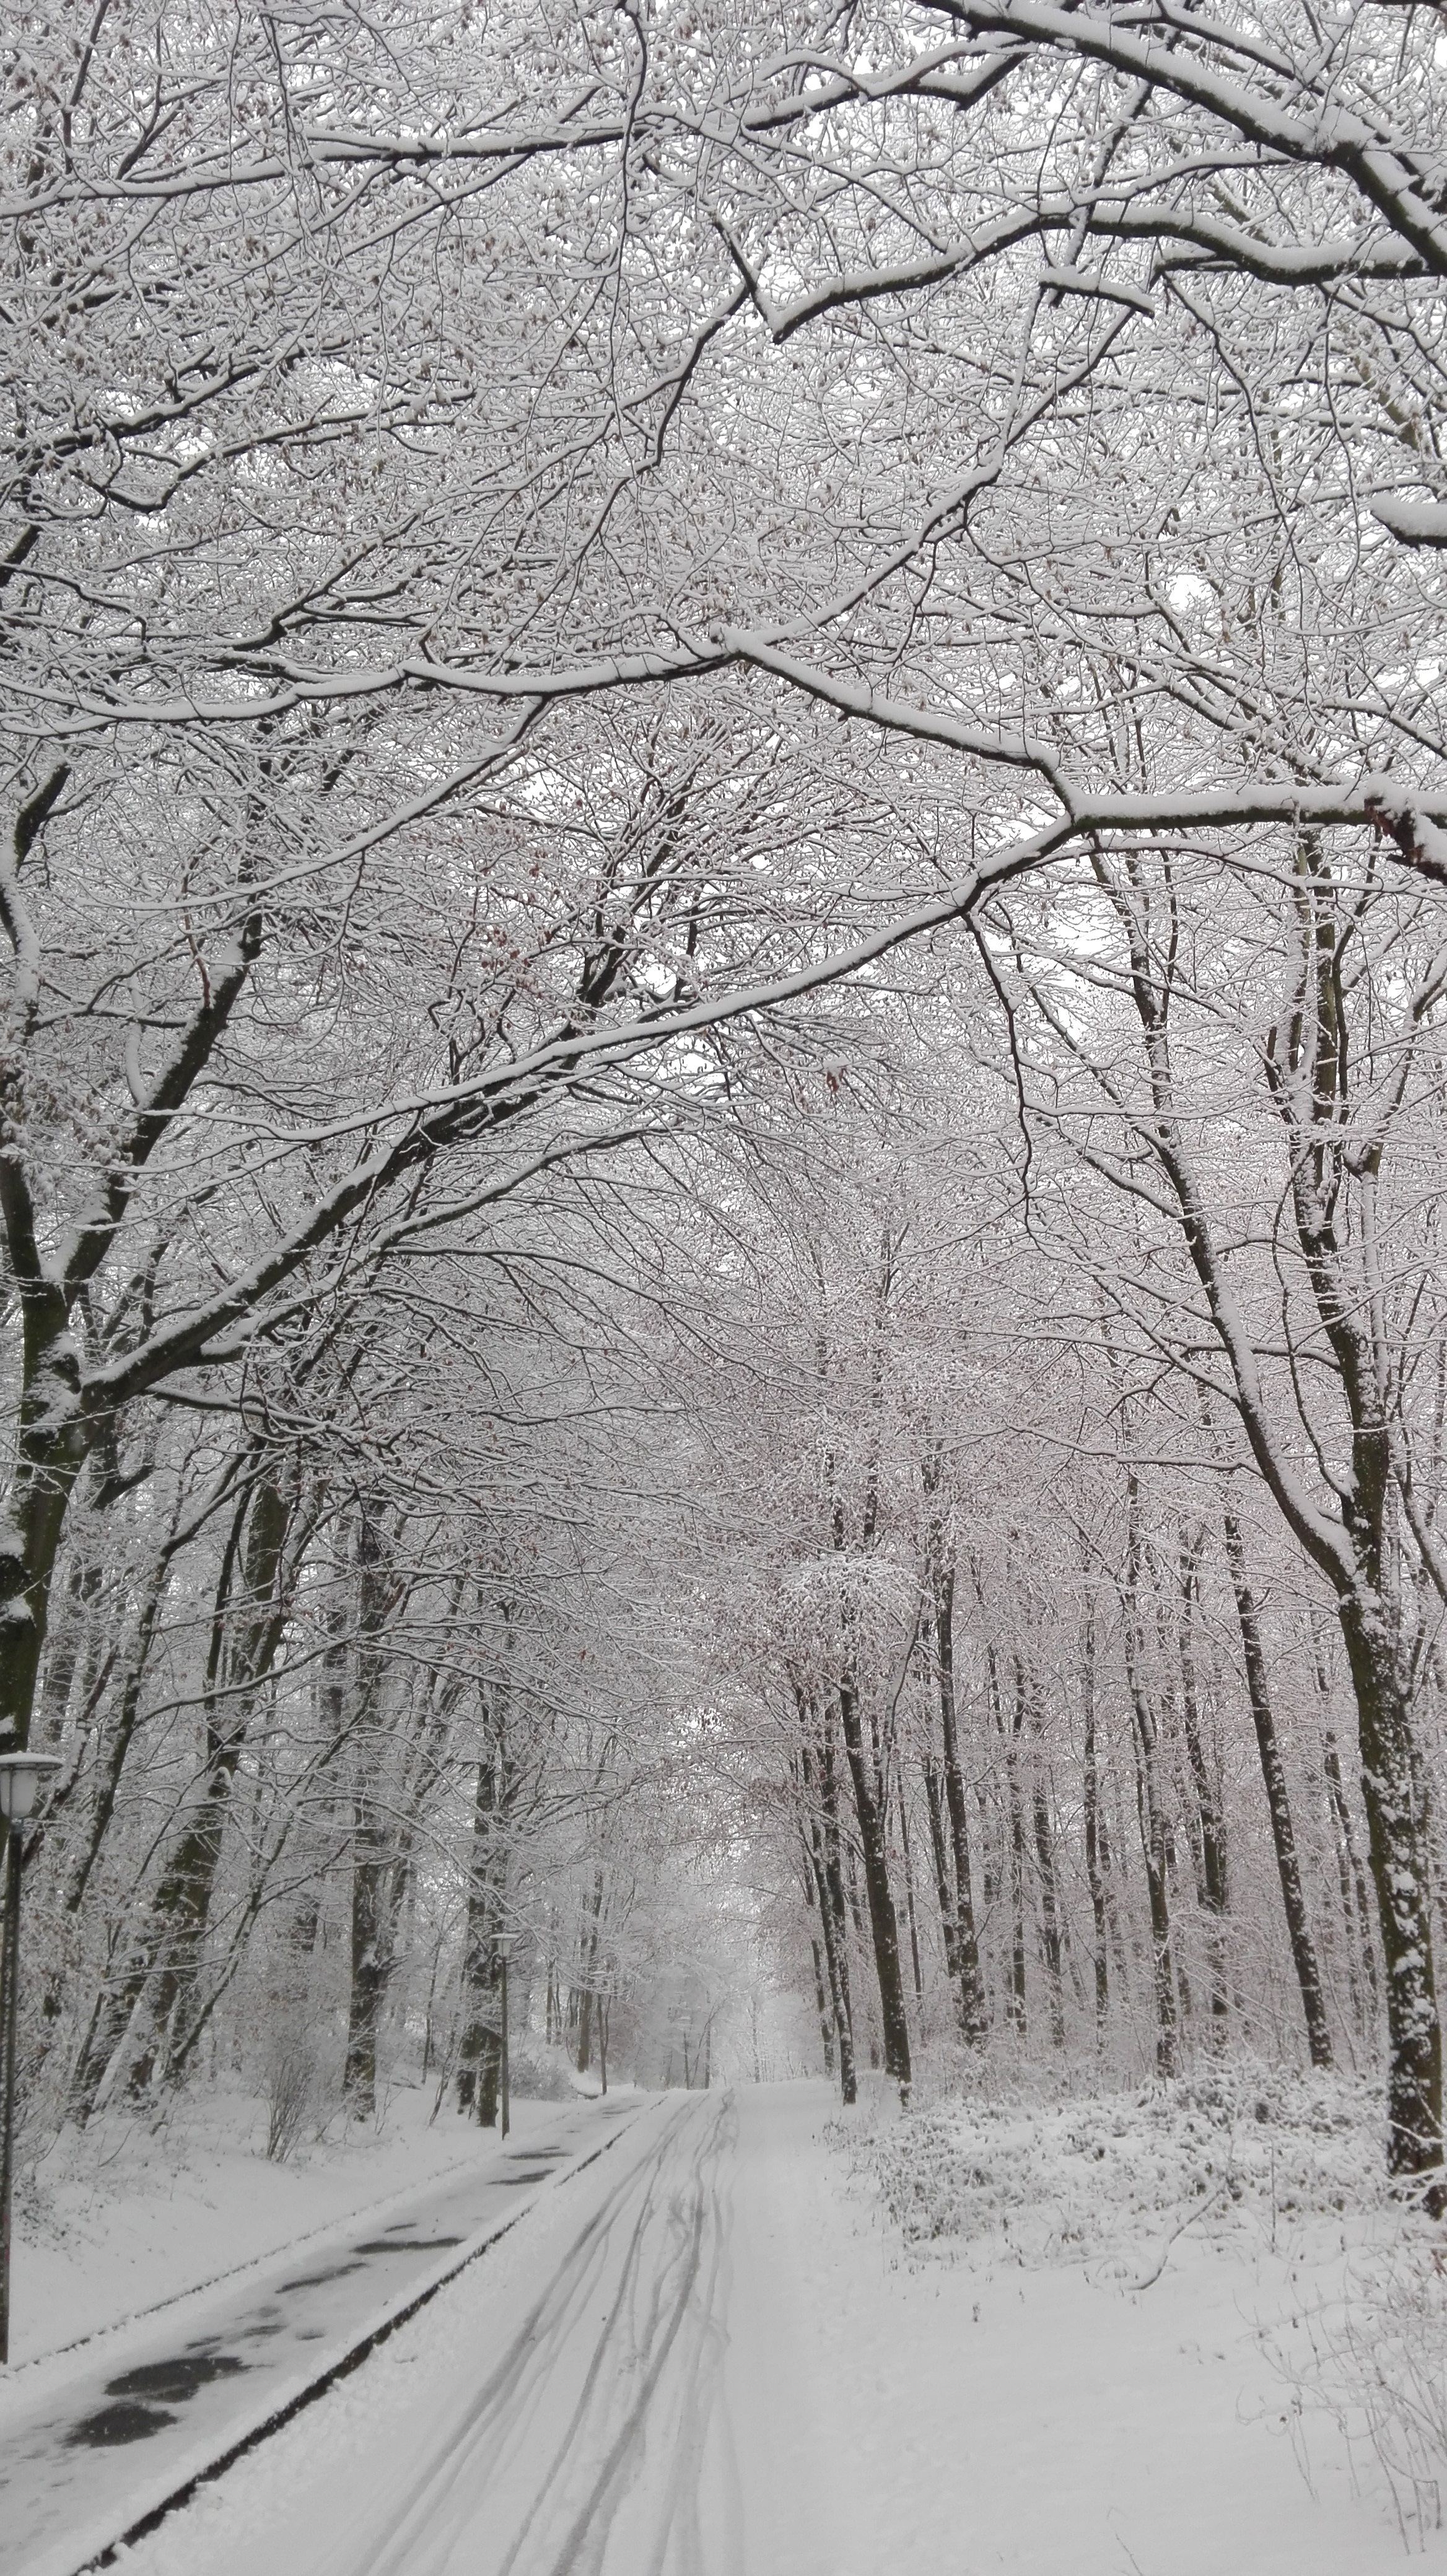
snow, habitat, winter, black and white, tree, atmospheric phenomenon, weather, season, plant, freezing, frost, branch, woody plant, forest, monochrome, winter storm, blizzard, monochrome photography, rain and snow mixed